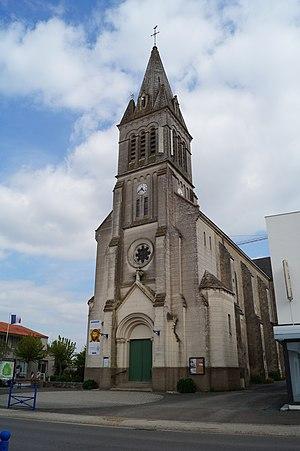
L’église Saint-Mathurin de Saint-Mathurin.
La liste des églises de la Vendée recense de la manière la plus complète possible les églises, cathédrale et basiliques situées dans le département français de la Vendée.